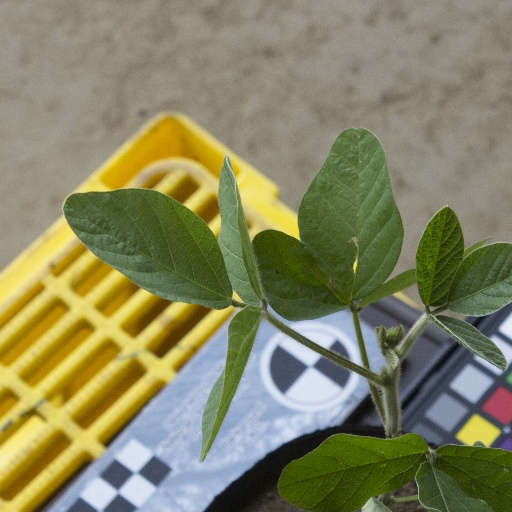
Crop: soybean